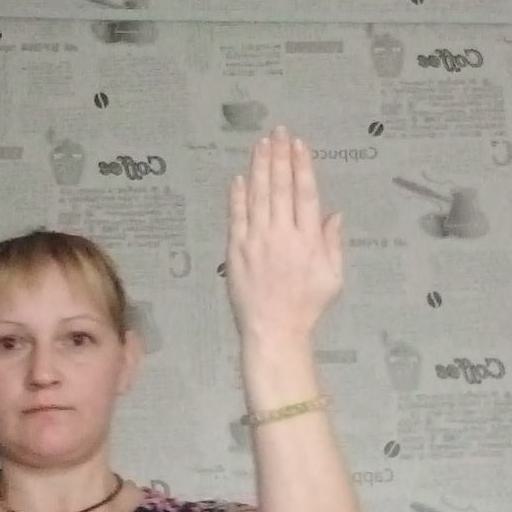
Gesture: stop_inverted